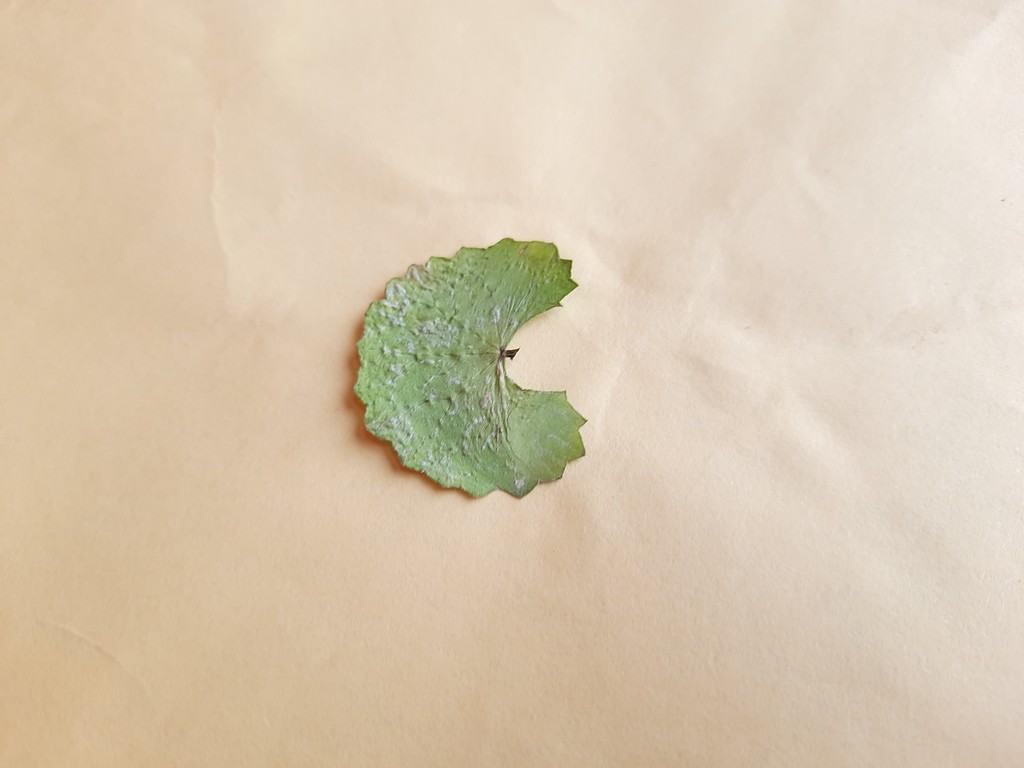
Label: Dried